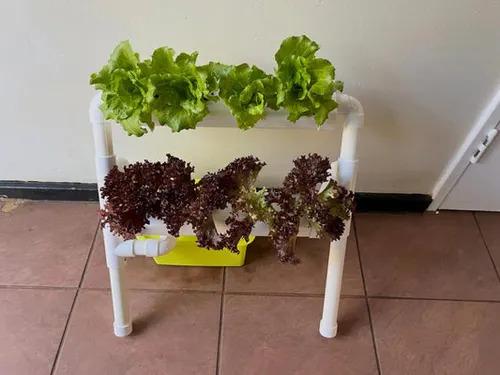
Hili ni mfumo wa kilimo cha [cs] hydroponic [cs].Inaonyesha mimea ya [cs] lettuce [cs] ikikuzwa bila udongo.Mfumo huu una kiwango tofauti na unafaa kuwa kilimo cha mboga nyumbani hata katika nafasi ndogo.